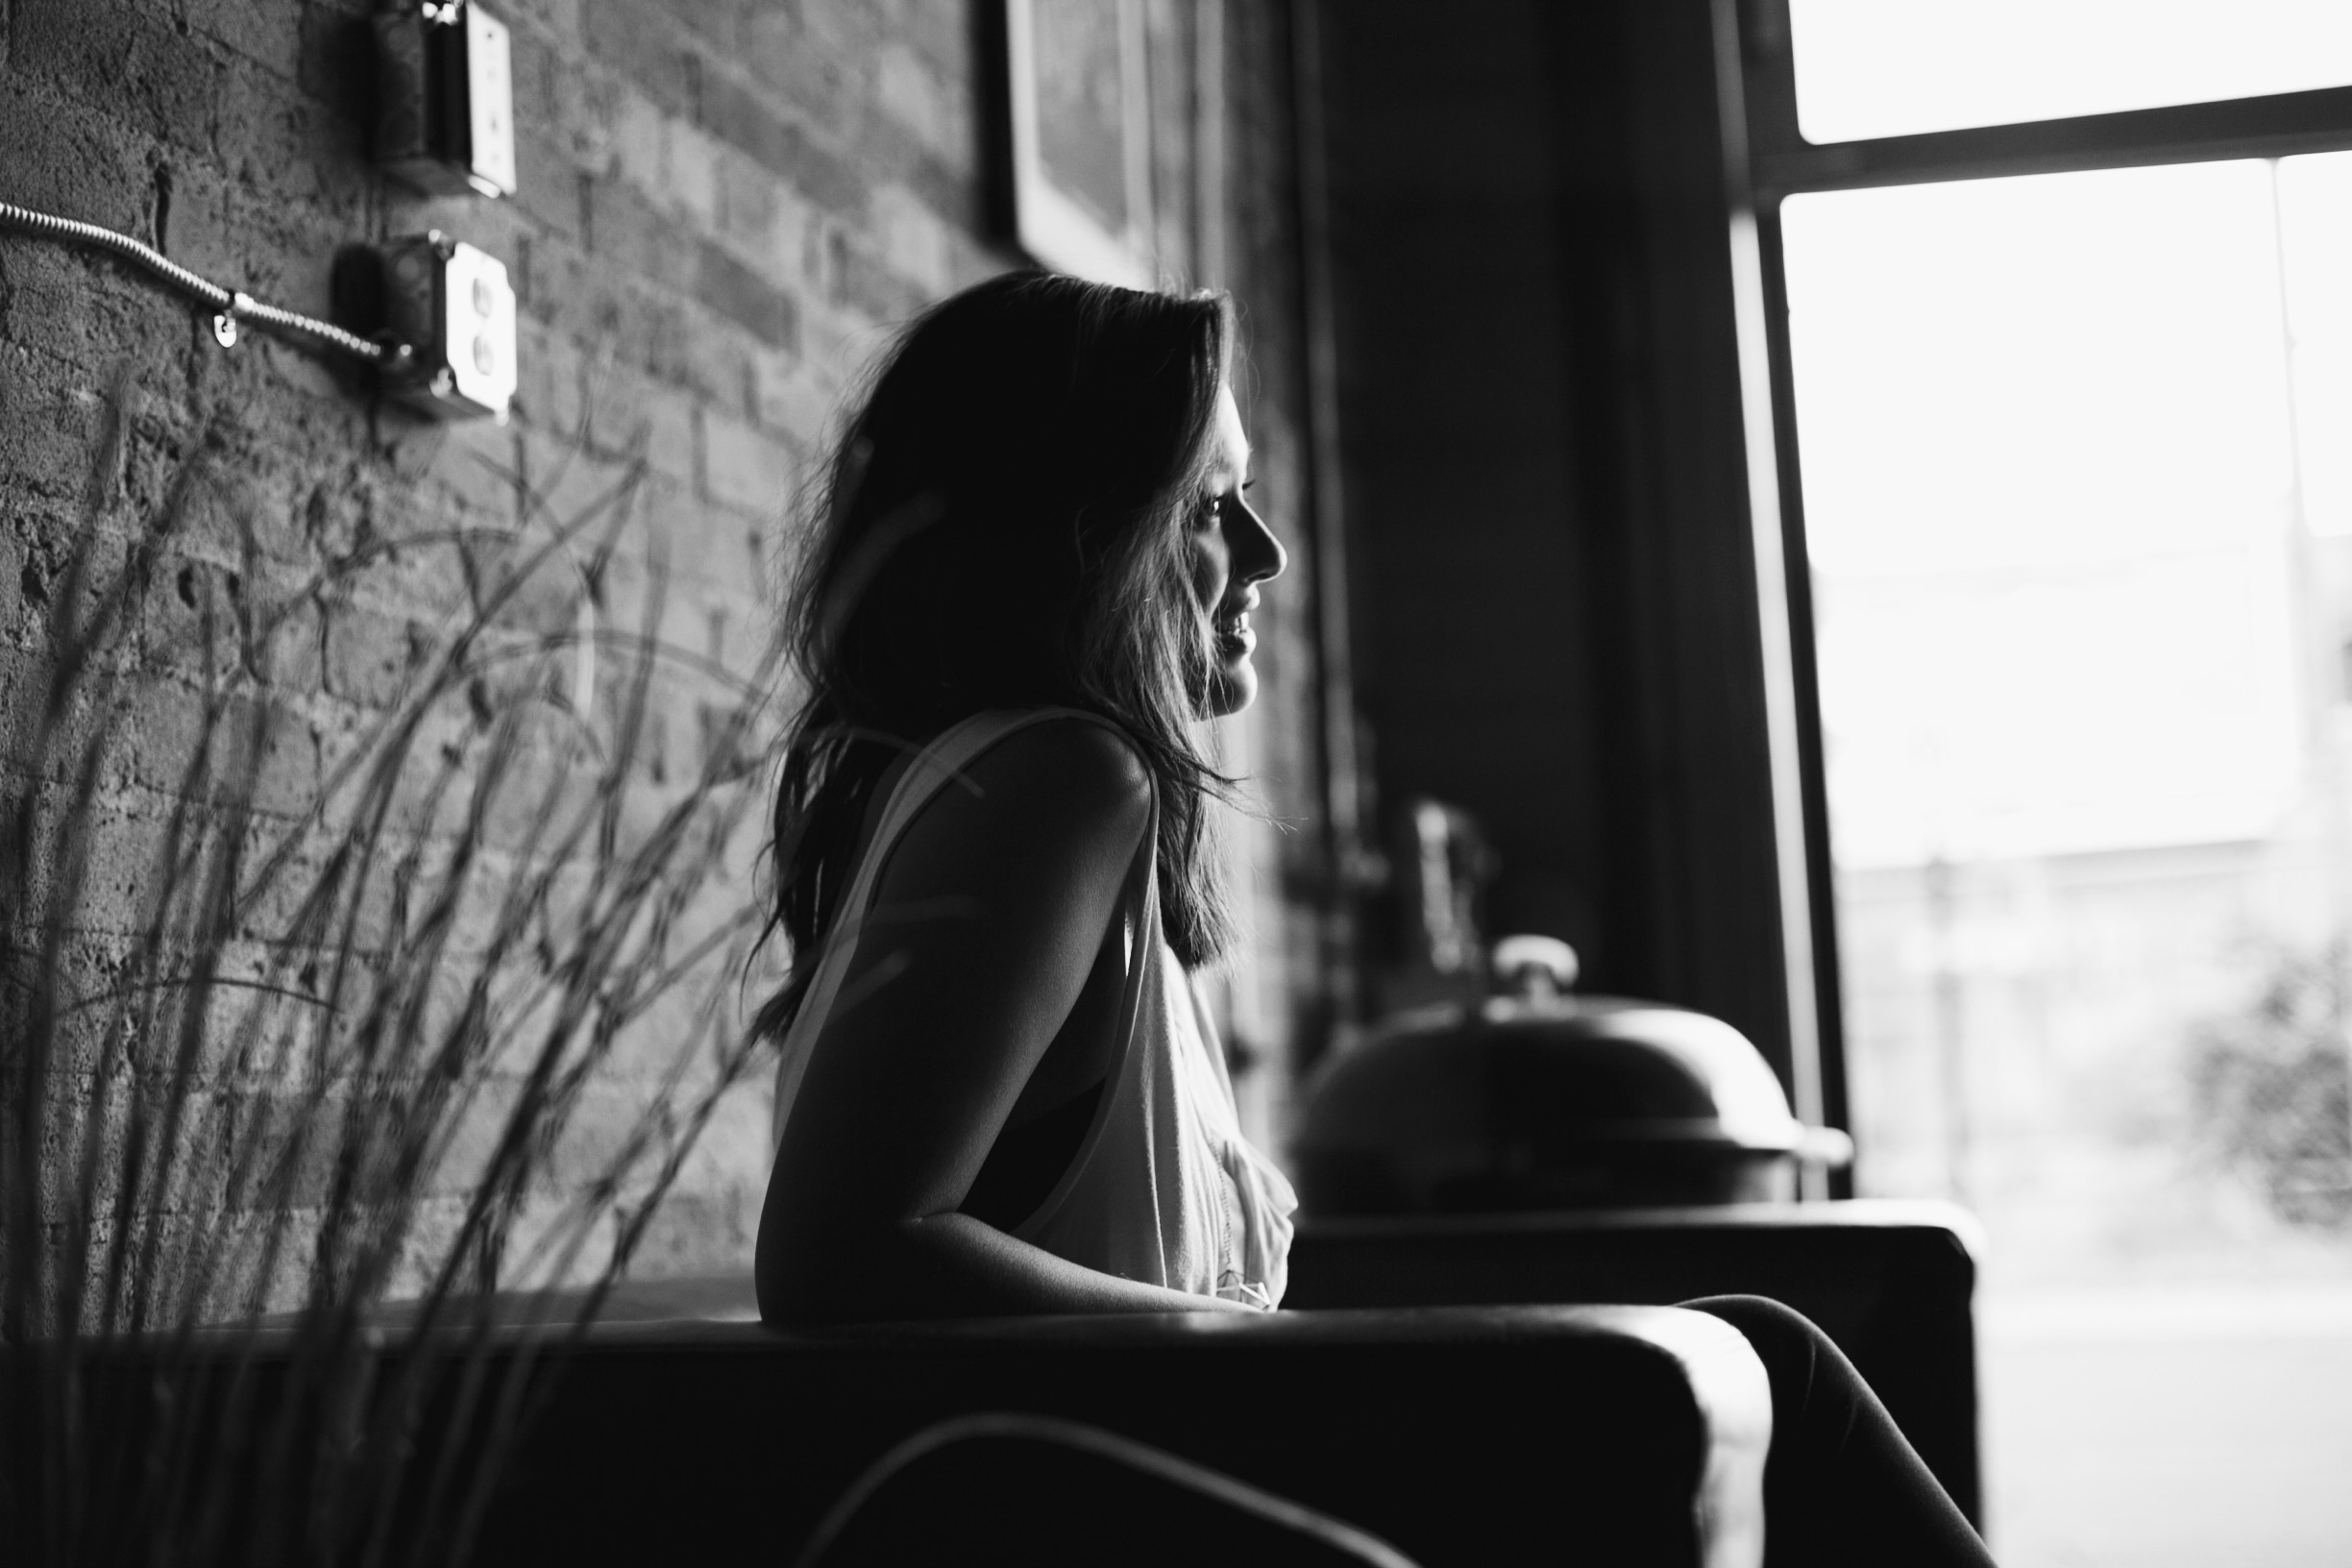
black and white, white, photography, sitting, darkness, black, monochrome, photograph, image, photo shoot, sense, monochrome photography, film noir, human positions